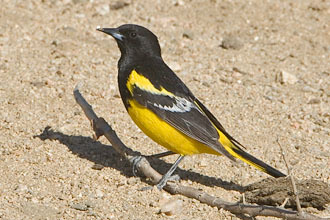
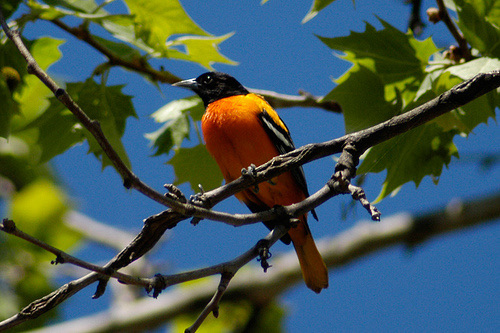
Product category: misc
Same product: yes